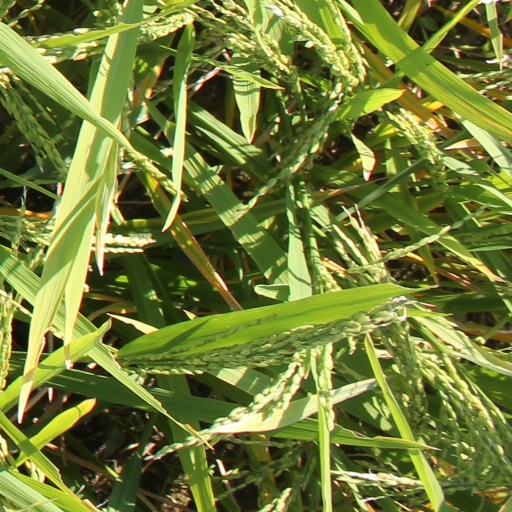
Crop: rice